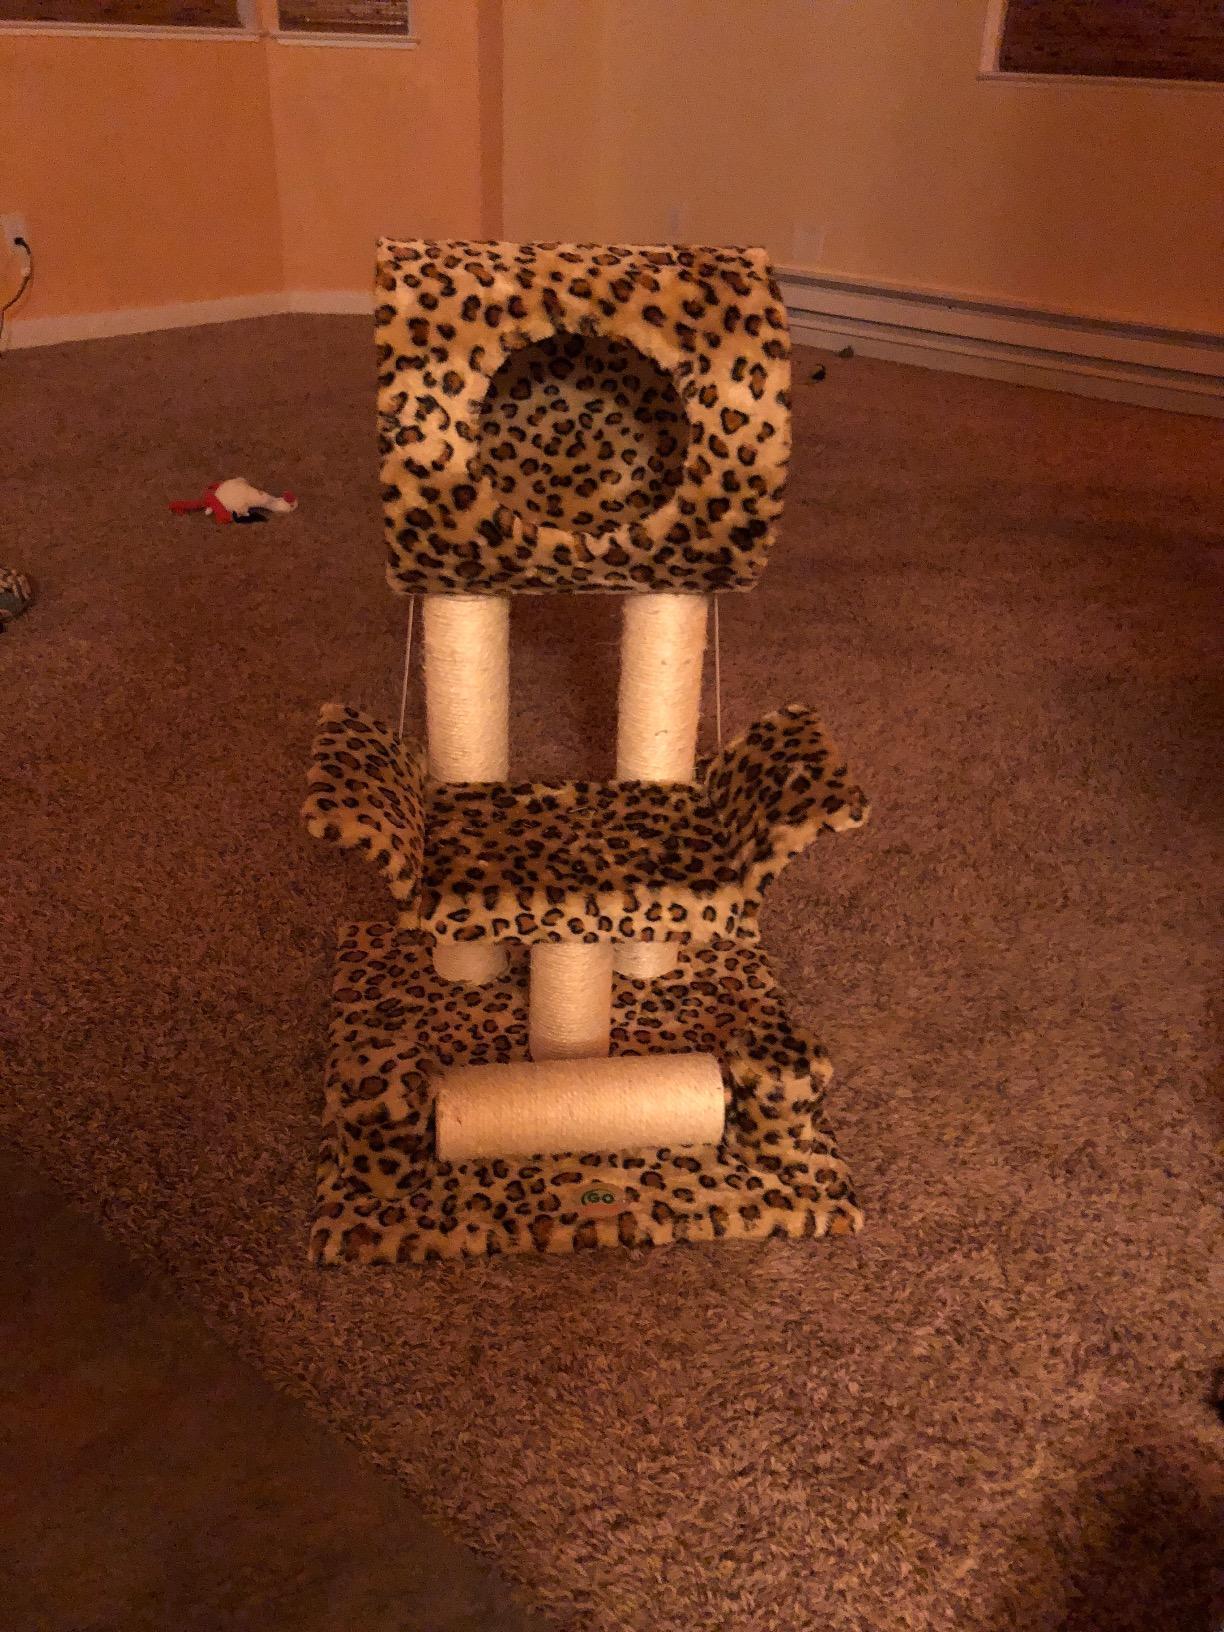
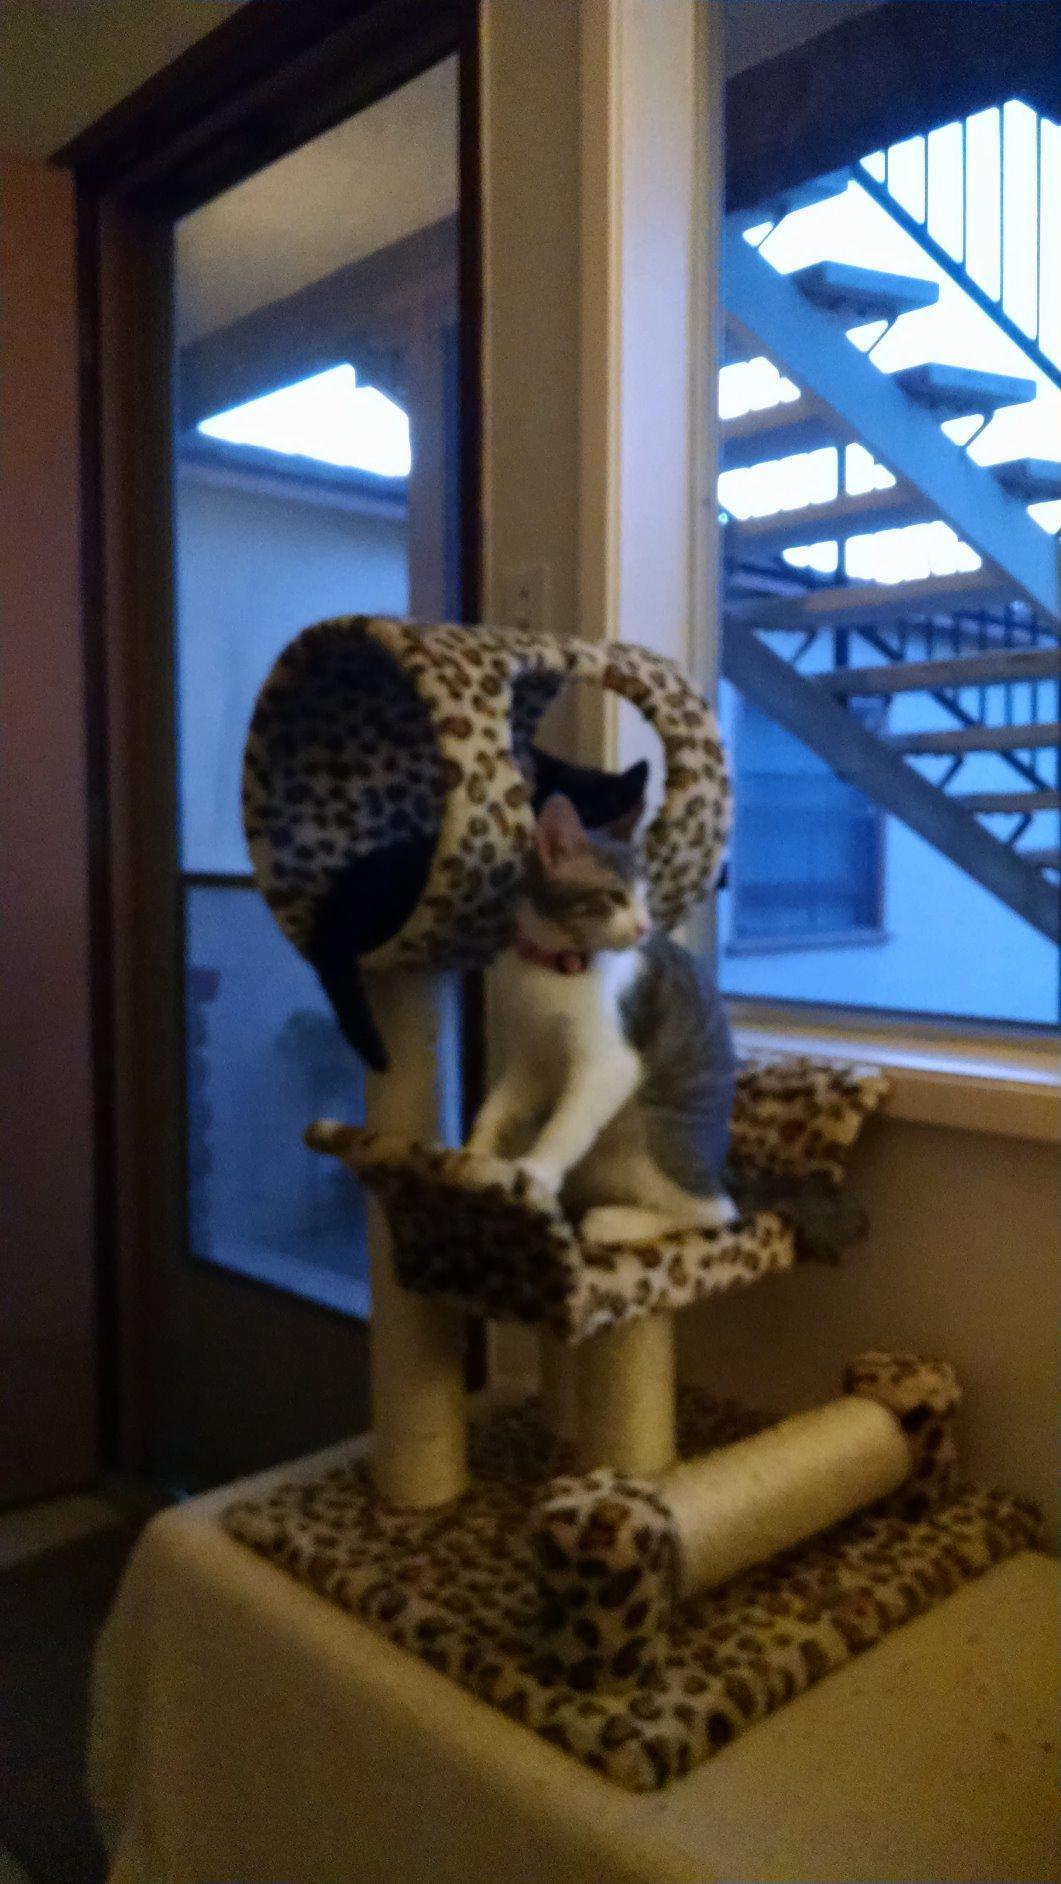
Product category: items_cat tree
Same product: yes